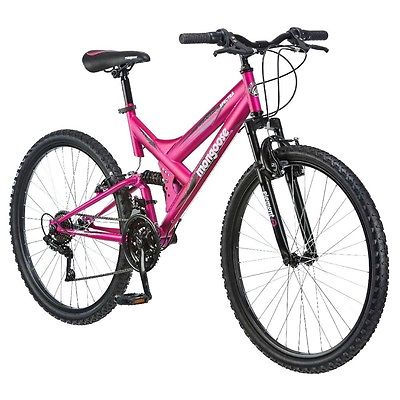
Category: bicycle